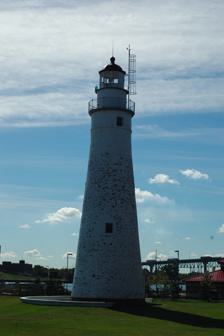
Building: Fort Gratiot Light
Country: United States of America
Year built: 1825
Lighthouse in Michigan, United States Lighthouse Fort Gratiot Light Location Omar and Garfield Sts., Port Huron, Michigan Coordinates 43°0′22.7″N 82°25′20.9″W / 43.006306°N 82.422472°W / 43.006306; -82.422472 Tower Constructed 1825 Foundation Dressed stone and timber Construction Brick Automated 1933 Height 85 feet (26 m) Shape Frustum of a cone attached to workroom Markings White Heritage National Register of Historic Places listed place, Michigan state historic site Fog signal Station will give available information on fog conditions in upper river by radiotelephone when requested, (156.80 MHz). Standby light of reduced intensity lighted throughout 24 hours. Light First lit 1825 Focal height 82 feet (25 m) Lens Fourth-order Fresnel lens (original), DCB-224 Carlisle & Finch Aerobeacon (current) Range 18 nautical miles (33 km; 21 mi) Characteristic Fl green 6 seconds Fort Gratiot Lighthouse U.S. National Register of Historic Places Michigan State Historic Site Undated USCG image Area less than one acre Architect Lyon, Lucius; Moors, J. NRHP reference No. 76001975 Added to NRHP July 30, 1976 Fort Gratiot Light / ˈ ɡ r æ ʃ ɪ t / , the first lighthouse in the state of Michigan , was constructed north of Fort Gratiot in 1825 by Lucius Lyon , who later became one of Michigan's first U.S. Senators. The Fort Gratiot Light marks the entrance to the St. Clair River from Lake Huron (going south) in the southern portion of Michigan's Thumb . The light is still active and the grounds are an active Coast Guard facility, but it has recently been handed over to the Port Huron Museum . It is the oldest surviving lighthouse in Michigan. There is also a public beach and park on the property, known as Lighthouse Beach. It is across the river from Point Edward Front Range Light . History With the completion of the Erie Canal , traffic in the Great Lakes increased dramatically. Coal was being brought from Michigan, stone (and more timber) was being brought from Wisconsin and the entrance to the St. Clair River became a bottleneck. In 1823, Congress appropriated $3,500 to construct a light in "Michigan Territory" near Fort Gratiot. The contract for construction of the lighthouse and keeper's dwelling was awarded to Captain Winslow Lewis of Massachusetts. Lewis was the inventor of the patented Lewis lamp , which the Fifth Auditor [ clarification needed ] had universally adopted as the primary source of illumination in the nation's growing inventory of lighthouses. A staunch supporter and ally of the Fifth Auditor, Lewis had branched out into the business of lighthouse construction, and as the frequent low bidder, was being awarded a growing number of contracts to fulfill the nation's need for navigational aids on the East Coast. Lewis sub-contracted the construction of the tower and keeper's dwelling that would become known as the "Fort Gratiot Light" to Daniel Warren of Rochester, New York. Work commenced on the structure, but appears to have been running far beyond the scope of the original bid, since Congress appropriated an additional $5,000 for the project's completion on April 2, 1825. This original tower was 32 feet (9.8 m) tall. Even with the major cost overrun, it became quickly apparent that the structure was both poorly designed and constructed. George McDougall, a former Detroit lawyer of some ill repute was selected as the light's first official keeper. McDougall's reports indicated that the stairs were so steep that they had to be climbed sideways, and the trapdoor into the lantern room was barely large enough for a man to squeeze through. While McDougall no doubt reported with truth on this situation, [ according to whom? ] he was reputedly a short man with a weight in excess of 300 pounds, and as such hired an assistant to perform all of his tower work. McDougall's concerns were supported when the tower was damaged during a storm in the fall of 1828, and later fell down. Congress reacted swiftly and appropriated $8,000 for a new tower in 1829. The new tower was 65 feet tall and 25' in diameter and it was outfitted with the Lewis lamp system (powered by whale oil) that was then the standard. Soon after its establishment in 1852, the new US Lighthouse Board determined that the Lewis lamps universally accepted by the prior Pleasonton administration were significantly inferior to the French Fresnel lenses being adopted throughout the rest of the world. After conducting successful trials of the new lenses in a few East Coast lights, the Board decided to upgrade all lenses throughout the system. As a result, the Lewis lamps were removed from Fort Gratiot in 1857, and the tower was refitted with a fourth-order Fresnel lens, which had an intensity at least four times that of the old Lewis lamps. In 1874, a brick duplex keeper 's house was built. As lake shipping continued to rise dramatically in the early second half of the century, it was determined that the Fort Gratiot Light needed further upgrading. To this end, in 1862 the government increased the height of the tower to 82 feet (25 m), and the fourth-order Fresnel was replaced with a larger third-order lens, showing a fixed white light. The old fourth-order lens was taken to Saginaw and installed in the Saginaw River Lighthouse . The fog signal building was added in 1900, and a Coast Guard facility was constructed on land south of the lighthouse complex in 1932. The two facilities merged in 1939. The lighthouse currently has a DCB-224 aero beacon manufactured by the Carlisle & Finch Company. This lighthouse is the oldest lighthouse in Michigan still in active service. Current status A panorama of Lighthouse Beach. The Fort Gratiot Lighthouse and Blue Water Bridge can be seen. The light is listed on the National Historic Register , Reference #76001975. In 1971, the Michigan Historical Commission named Fort Gratiot Light a historic site View from the top of the lighthouse. In 2004, the Port Huron U.S. Coast Guard station moved into a new headquarters adjacent to the light. The Coast Guard closed the lighthouse to visitors in August 2008 due to deteriorating brickwork and falling debris. A structural assessment and repairs will take place before the tower can reopen to the public. Architects reported that almost $4 million would be required for a complete restoration. In 2009, these plans were jeopardized, when city council rejected a deed offered by the federal government because it found the financial requirements too burdensome. The St. Clair County Parks and Recreation department took over the lighthouse and grounds in September 2010 and reopened guided tours of the lighthouse in summer of 2012. Getting there The Park is open daily from 7:00am to 10:00pm. Admission to the park grounds is free. Admission tickets are sold in the gift shop for tours of the station and tower. The park is located at 2800 Omar Street, in Port Huron. When the grounds are closed to the public, there is a city park just north of the light with an excellent view from the beach. Returning from Canada to Port Huron on the Blue Water Bridge , this light can be seen on the righthand side of one's motor vehicle. See also Point Gratiot Light References